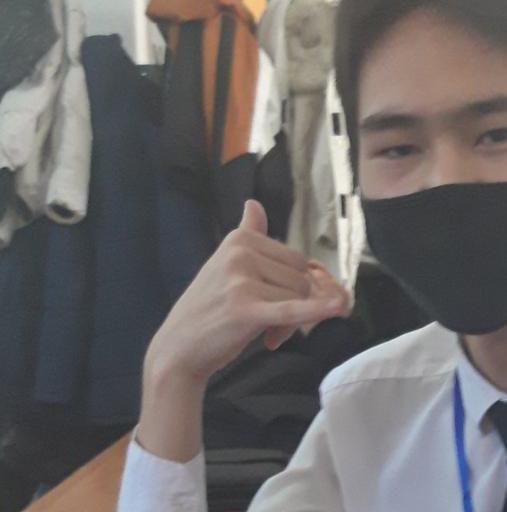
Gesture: call